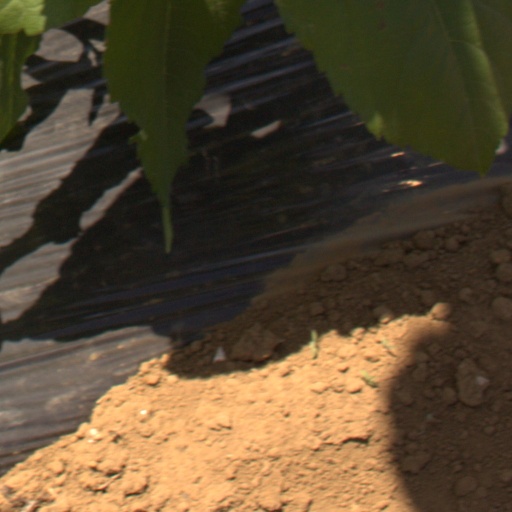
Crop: Jerusalem artichoke